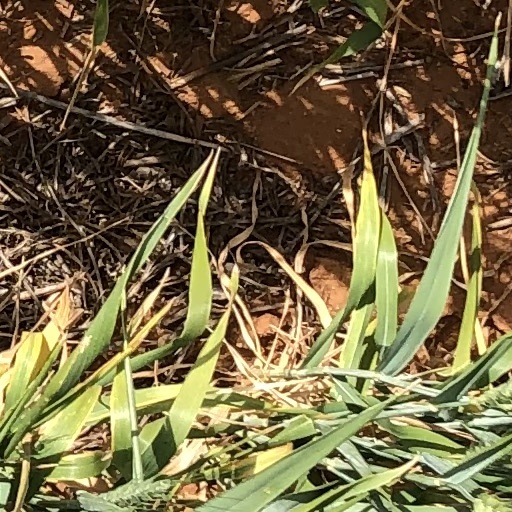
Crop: wheat